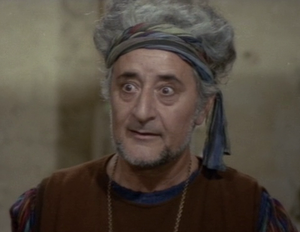
Mario Scaccia né à Rome le 26 décembre 1919 et mort dans la même ville le 26 janvier 2011 est un écrivain et acteur italien.